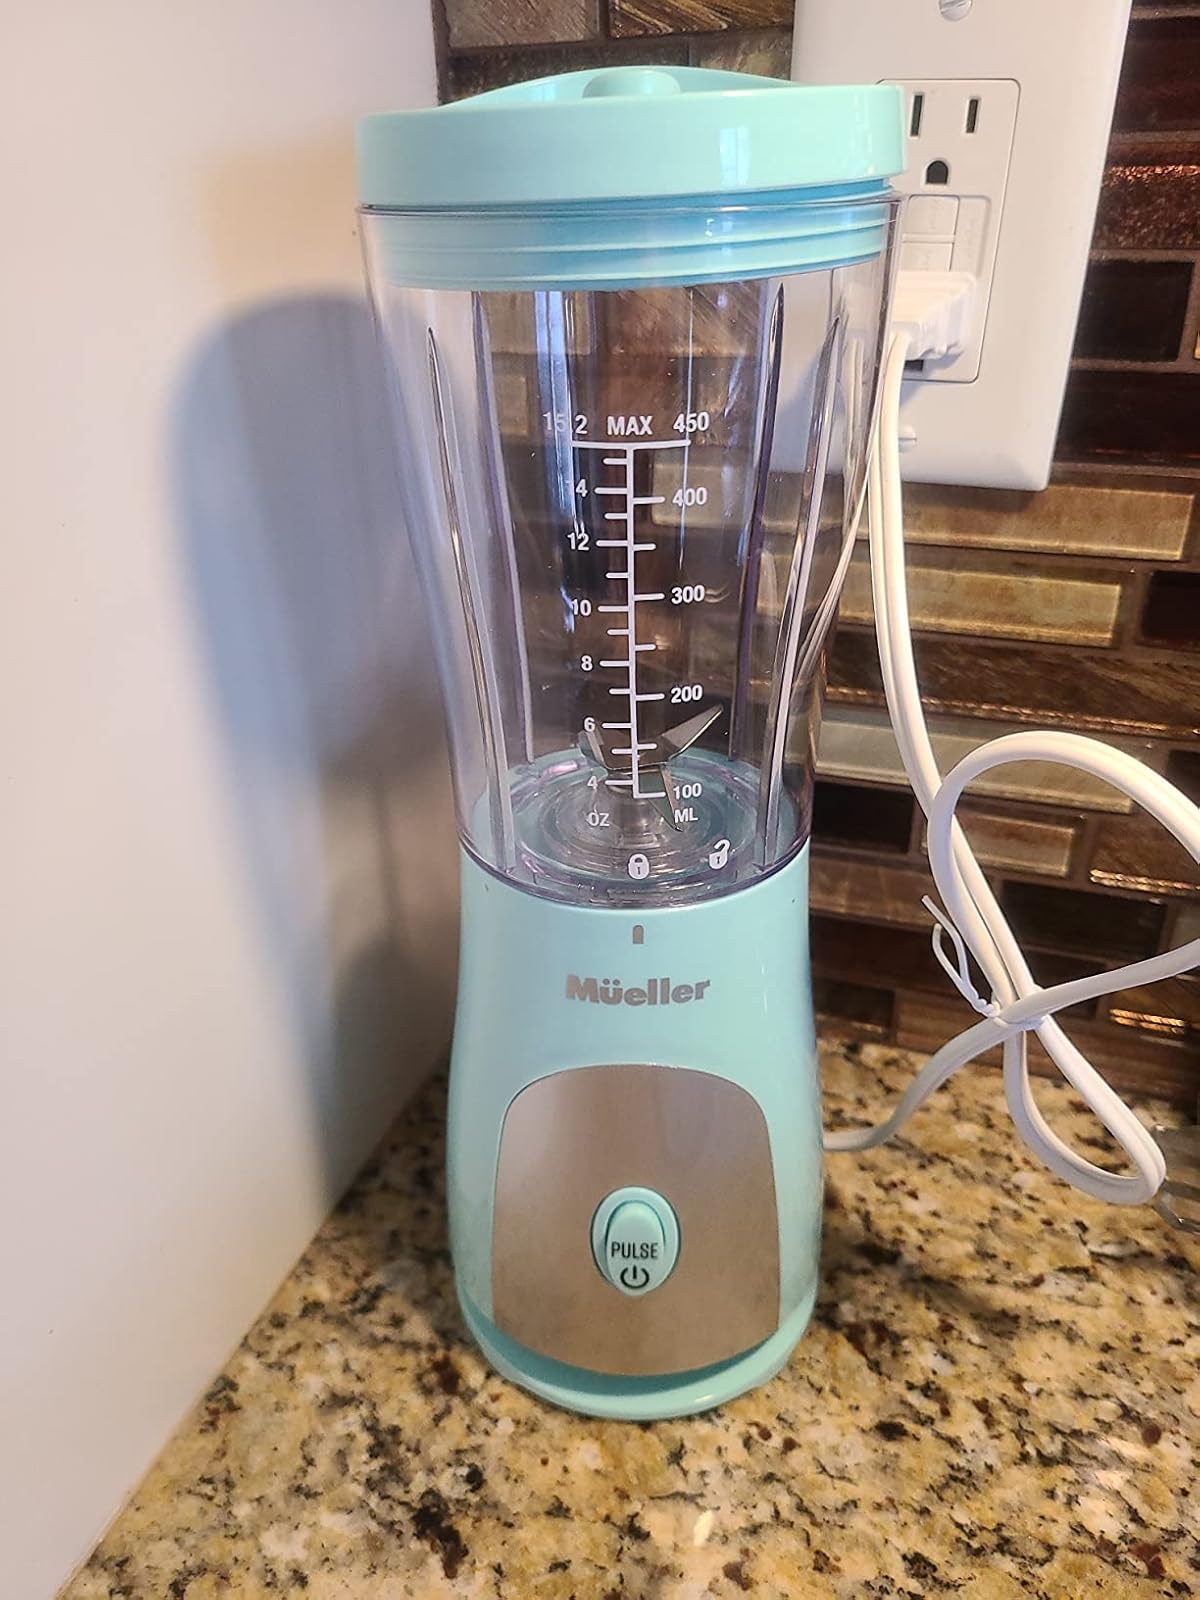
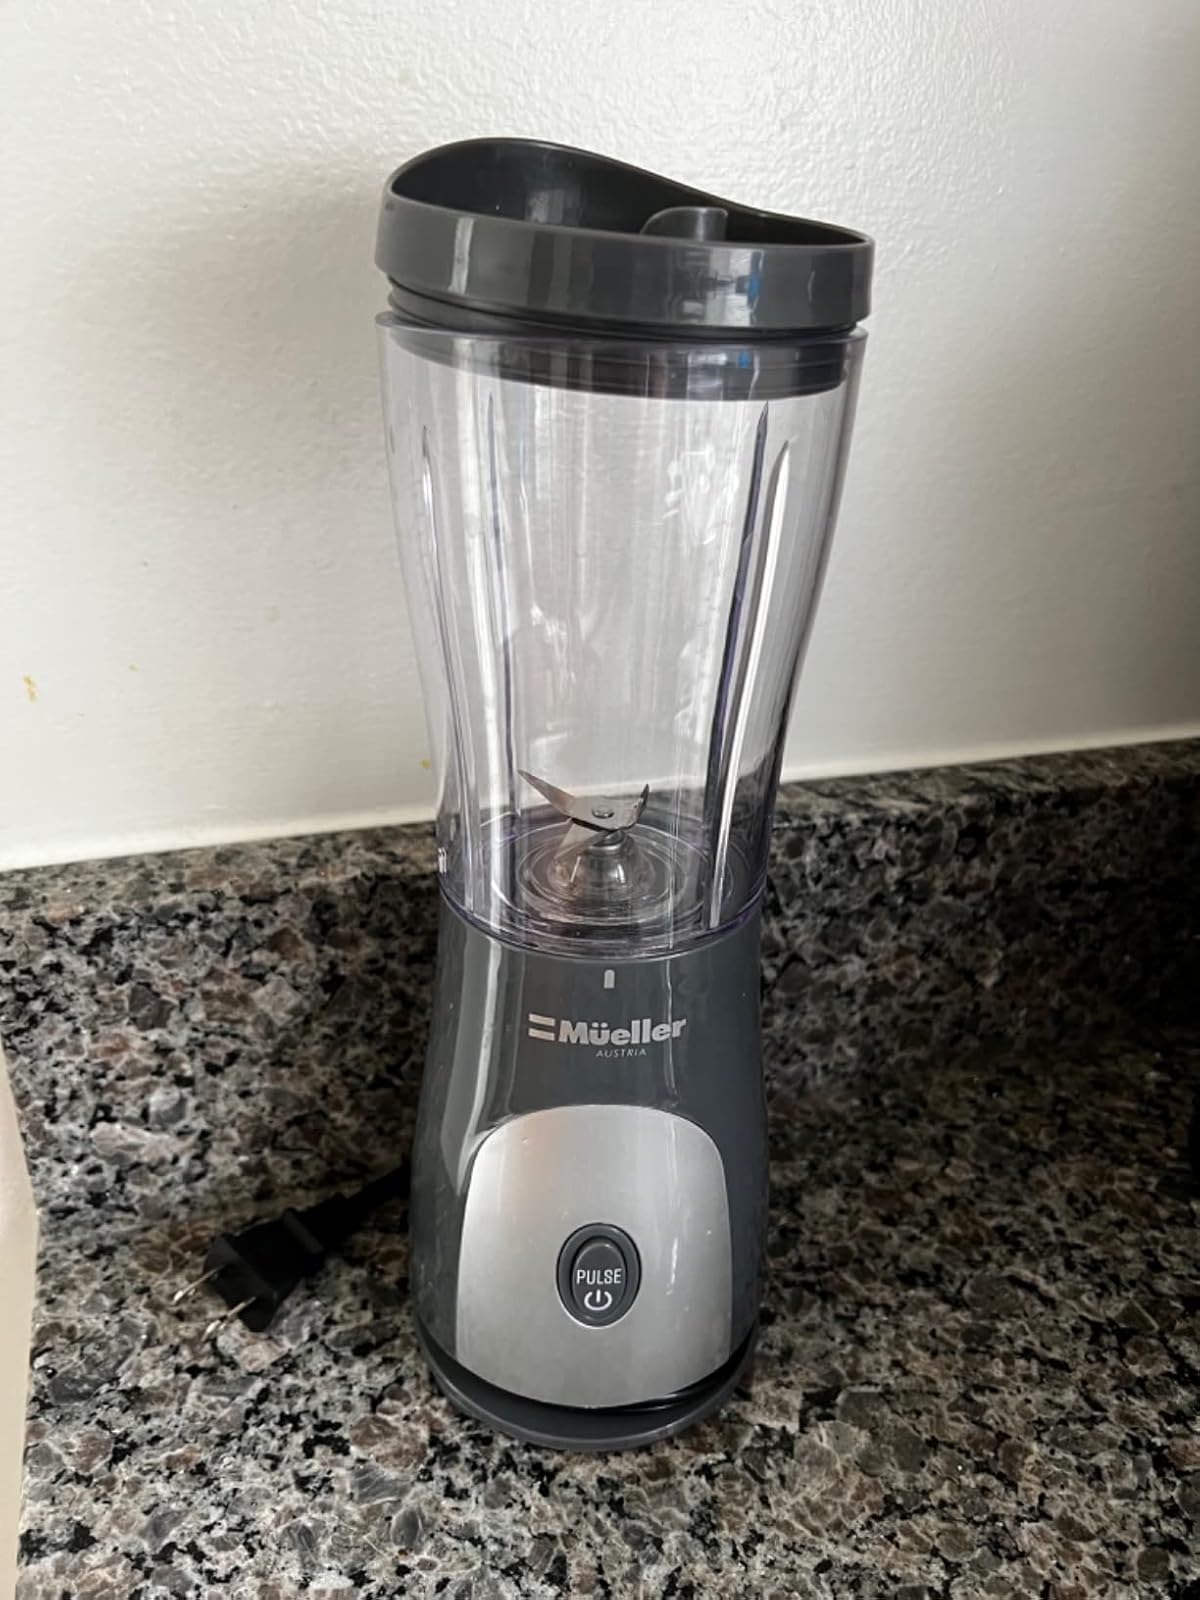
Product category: items_blender
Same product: no